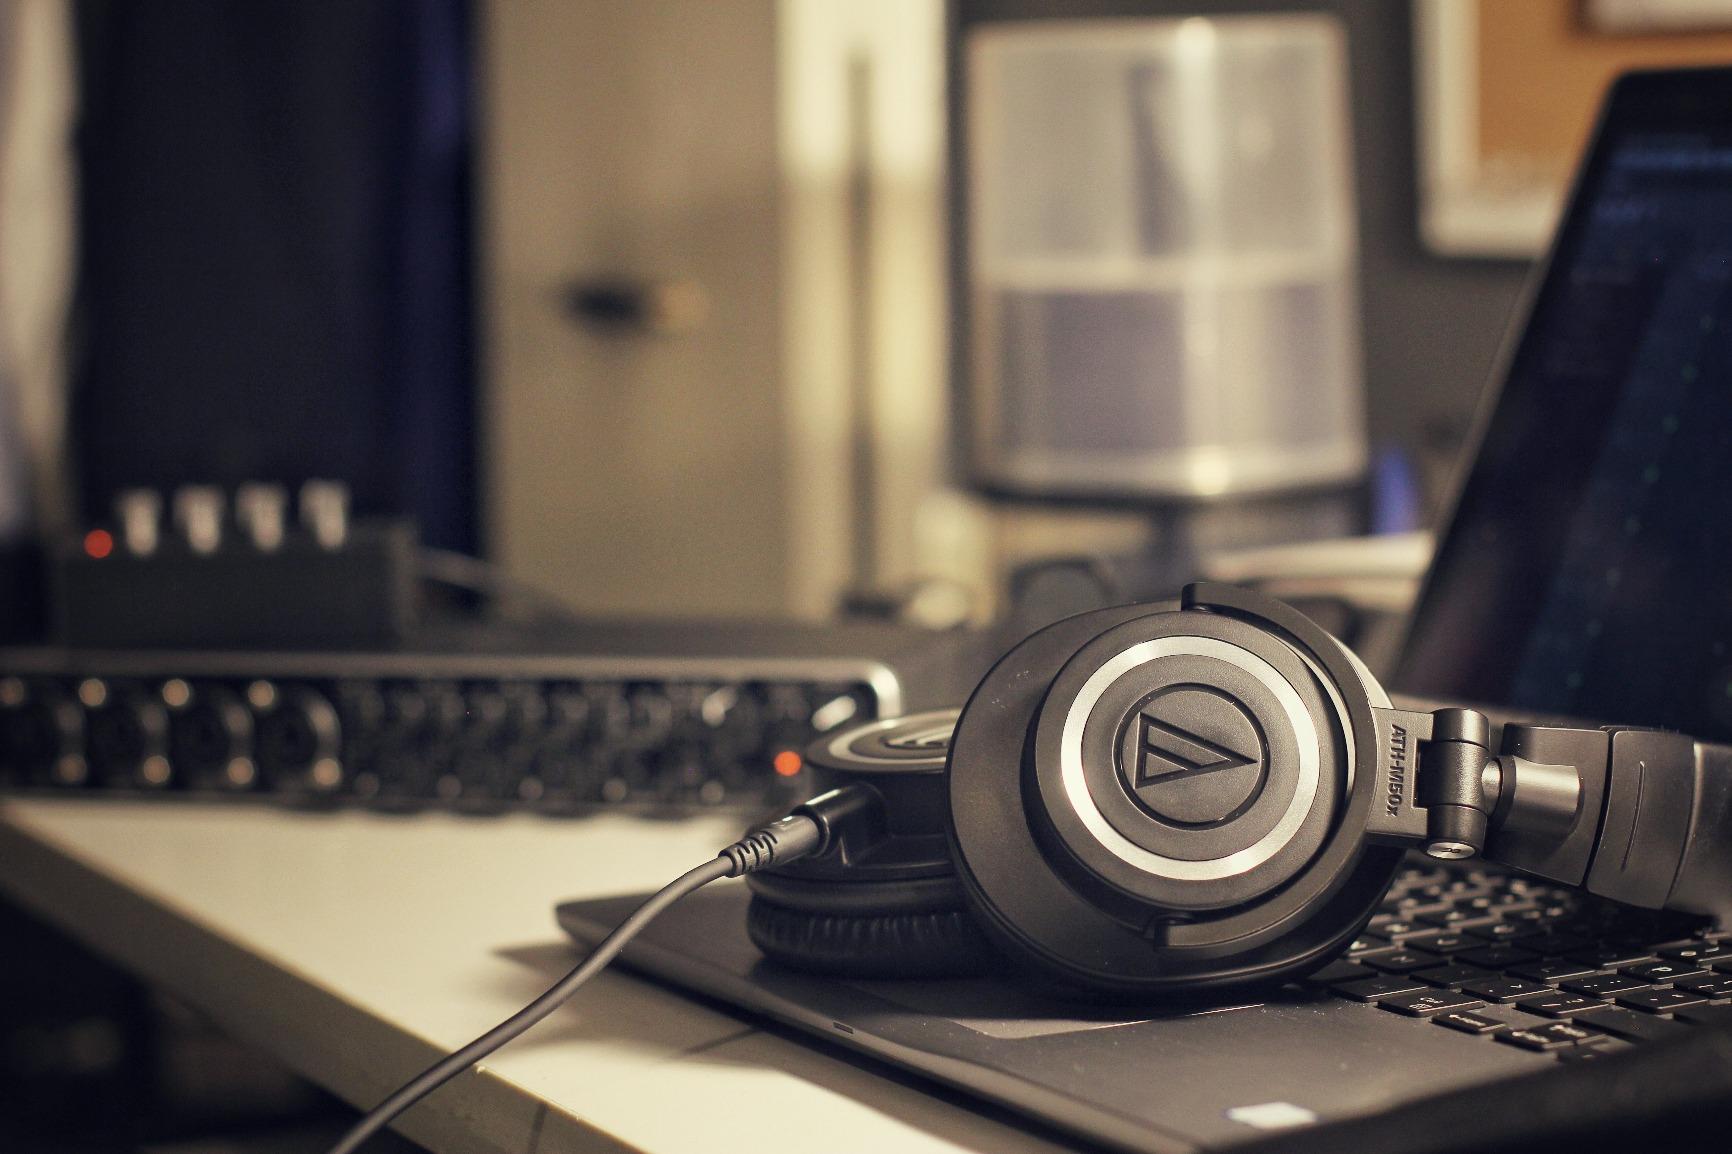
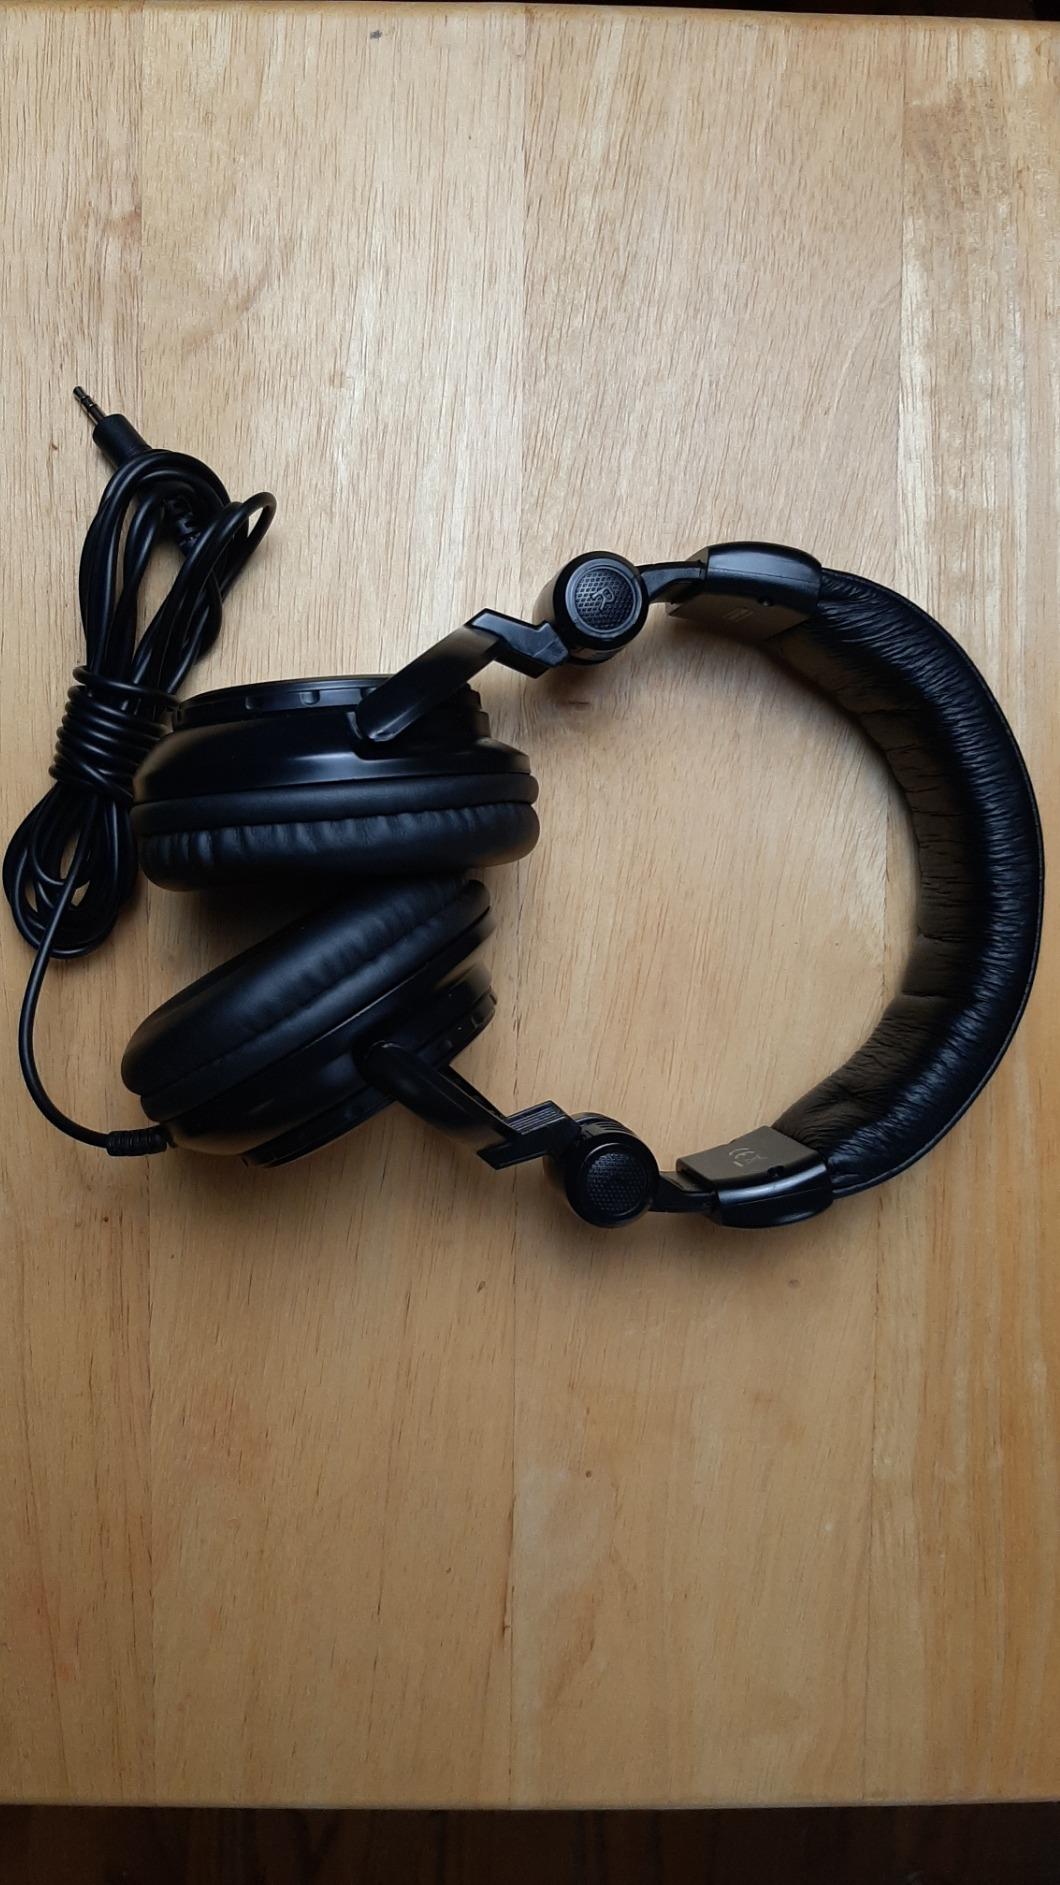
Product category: headphones
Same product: no